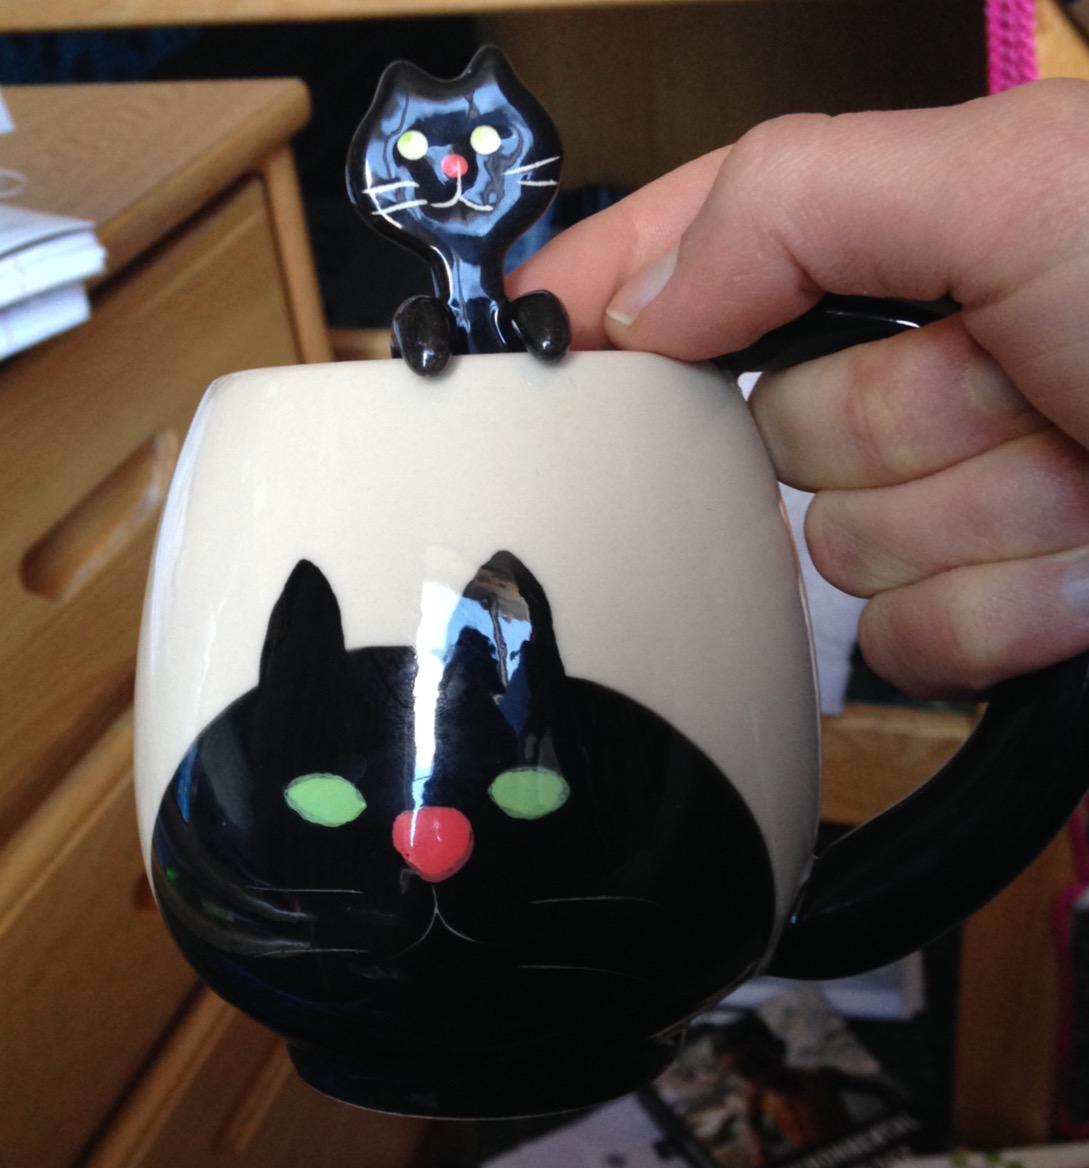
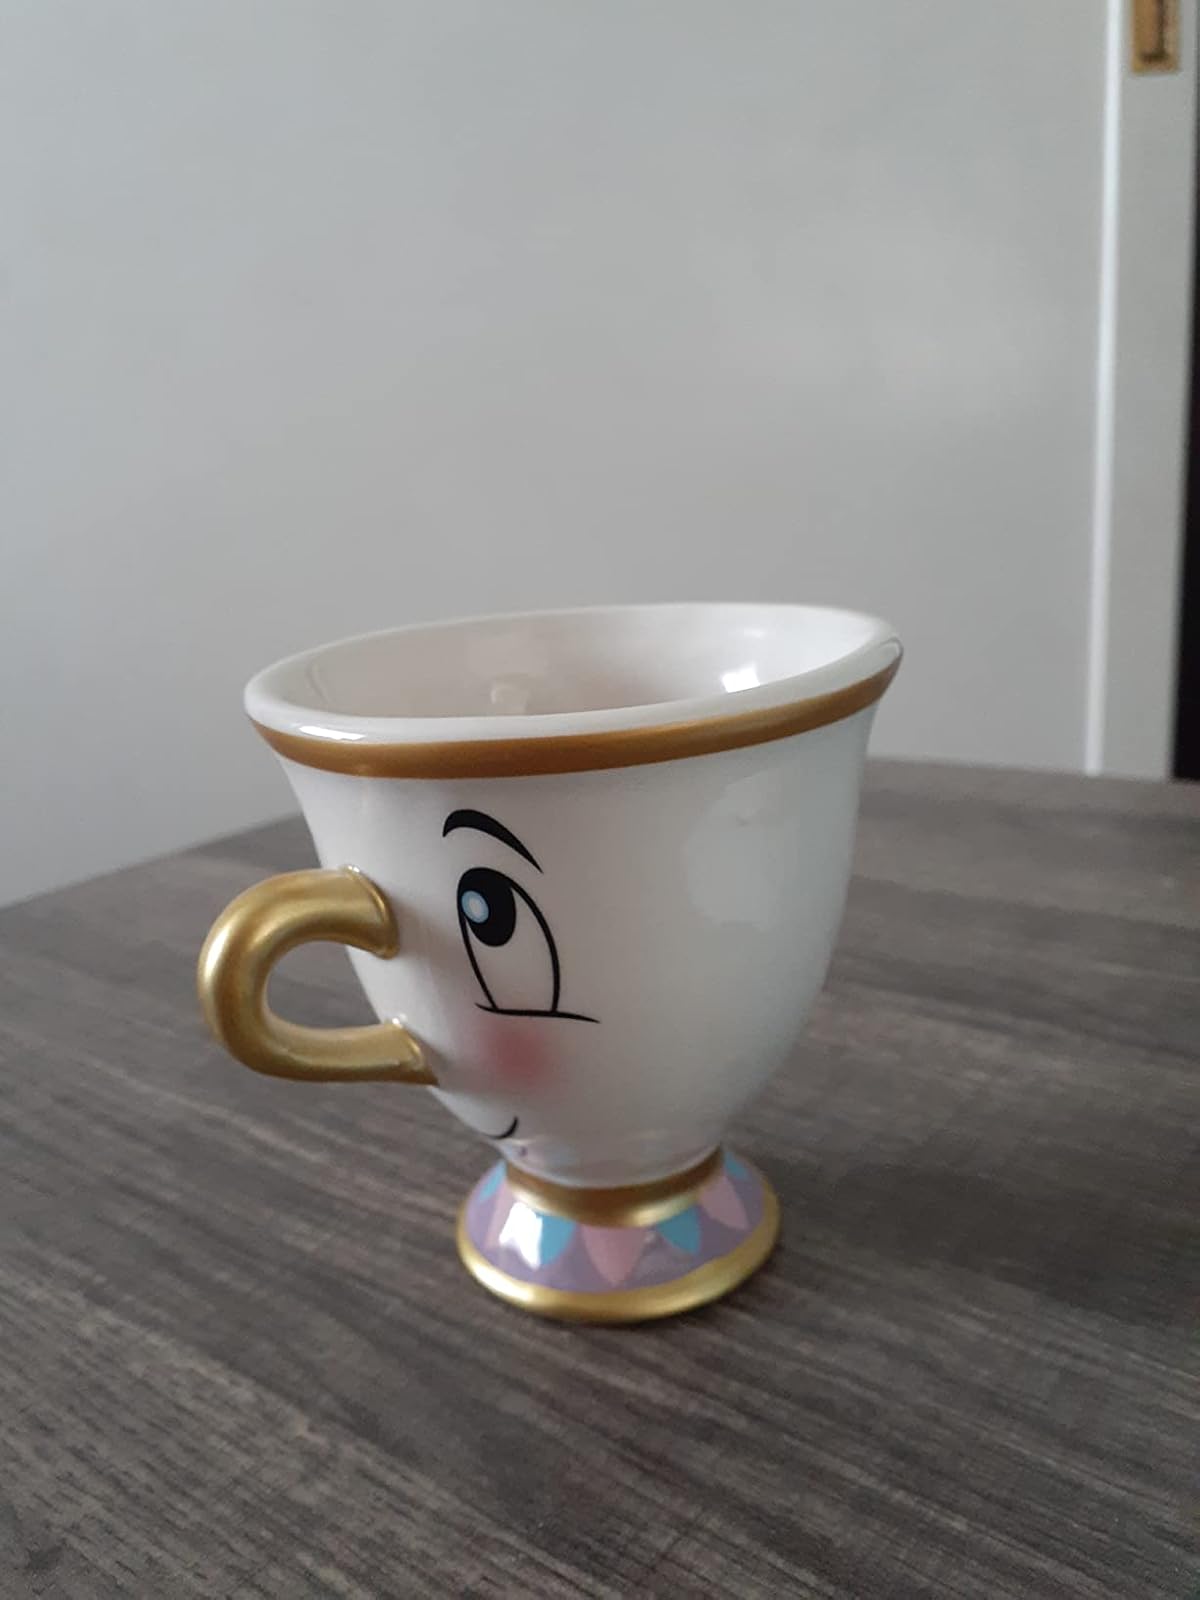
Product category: items_mug
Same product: no